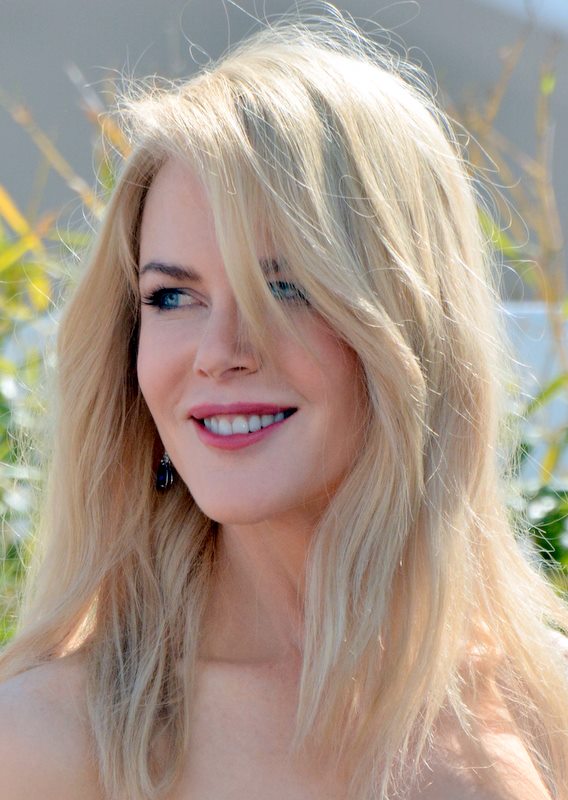
นิโคล คิดแมน

| name = นิโคล คิดแมน
| image = Nicole Kidman Cannes 2017 2.jpg
| caption = เทศกาลภาพยนตร์กาน ปี 2017
| birthname = นิโคล แมรี คิดแมน
| location = โฮโนลูลู รัฐฮาวาย สหรัฐอเมริกา
| children = 4
| yearsactive = 1983-ปัจจุบัน
| academyawards = สาขานักแสดงนำหญิงยอดเยี่ยม 2003 The Hours
| emmyawards = สาขานักแสดงนำหญิงยอดเยี่ยมในซีรีส์สั้น 2017 Big Little Lies สาขาซีรีส์สั้นที่โดดเด่น 2017 Big Little Lies
| goldenglobeawards = สาขานักแสดงนำหญิงยอดเยี่ยม - ภาพยนตร์เพลงหรือตลก 1996 To Die For 2002 Moulin Rouge!สาขานักแสดงนำหญิงยอดเยี่ยม - ภาพยนตร์ดรามา 2003 The Hours
| baftaawards = สาขานักแสดงนำหญิงยอดเยี่ยม 2003 The Hours
| ตุ๊กตาทอง =
| สุพรรณหงส์ =
| ชมรมวิจารณ์บันเทิง =
| โทรทัศน์ทองคำ =
นิโคล แมรี คิดแมน () เกิดวันที่ 20 มิถุนายน ค.ศ. 1967 เป็นนักแสดง นักร้อง ผู้กำกับภาพยนตร์ และนักมนุษยธรรมชาวออสเตรเลีย เริ่มเข้าสู่วงการผ่านการแสดงในภาพยนตร์และรายการโทรทัศน์ของออสเตรเลีย คิดแมนเริ่มเป็นที่รู้จักจากภาพยนตร์ระทึกใจเรื่อง "Dead Calm" (1989) และมีผลงานการแสดงหลากหลายเรื่องในช่วงต้นปี 1990 เธอเริ่มเป็นที่จดจำของคนทั่วโลกจากผลงานการแสดงของเธอเรื่อง "Days of Thunder" (1990), "Far and Away" (1992) และ "Batman Forever" (1995) หลังประสบความสำเร็จทางด้านภาพยนตร์ในช่วงปลายปี 1990 แล้ว เธอก็ยังมีผลงานการแสดงในด้านดนตรีอีกคือ "มูแลงรูจ!|Moulin Rouge!" (2001) ที่ทำให้คิดแมนคว้ารางวัลลูกโลกทองคำเป็นครั้งที่สอง และได้รับเสนอชื่อเข้าชิงรางวัลออสการ์ สาขานักแสดงนำหญิงยอดเยี่ยม นอกจากนี้บทบาทการแสดงของเธอในฐานะ "Virginia Woolf " จากภาพยนตร์ดราม่าเรื่อง "The Hours" (2002) ยังได้รับคำวิจารณ์ที่ยอดเยี่ยมและทำให้เธอได้รับรางวัลออสการ์ สาขานักแสดงนำหญิงยอดเยี่ยมและรางวัลแบฟตา|รางวัลแบฟตา สาขานักแสดงนำหญิงยอดเยี่ยม
ผลงานภาพยนตร์อื่น ๆ ที่ประสบความสำเร็จของคิดแมนยังมีเรื่อง "วิบากรัก สมรภูมิรบ|Cold Mountain" (2003), "Ther Interpreter" (2005), "เพนกวินกลมปุ๊กลุกขึ้นมาเต้น|Happy Feet" (2006) และ "Australia" (2008) งานแสดงของเธอในปี 2010 เรื่อง "Rabbit Hole" (ซึ่งเป็นงานกำกับของเธอเอง) ได้ทำให้เธอได้ถูกเสนอชื่อเข้าชิงรางวัลออสการ์ สาขานักแสดงนำหญิงยอดเยี่ยม คิดแมนยังได้เป็นทูตสันทวไมตรีให้กับกองทุนเพื่อเด็กแห่งสหประชาชาติ|ยูนิเซฟ ตั้งแต่ปี 1994 และให้กับกองทุนสหประชาชาติเพื่อการพัฒนาสตรี|ยูนิเฟม ตั้งแต่ปี 2006 "UNIFEM Goodwill Ambassador Nicole Kidman" . Unifem.org. January 2006. งานของคิดแมนทำให้เธอได้รับตำแหน่ง Star ในฮอลลีวูดวอล์กออฟเฟม, สามรางวัลลูกโลกทองคำ, หนึ่งรางวัลแบฟตา และหนึ่งรางวัลออสการ์ ในปี 2006 คิดแมนถูกตั้งให้เป็น Companion of the Order of Australia ซึ่งถือเป็นเกียรติยศอันสูงสุดของประชาชนชาวออสเตรเลีย และยังได้เป็นนักแสดงหญิงที่มีค่าตัวสูงสุดในอุตสาหกรรมภาพยนตร์ เนื่องจากเธอเกิดที่รัฐฮาวาย สหรัฐอเมริกา และพ่อแม่เป็นชาวออสเตรเลีย จึงทำให้คิดแมนถือสัญชาติทั้งออสเตรเลียและสหรัฐอเมริกา
== ประวัติ ==
=== ช่วงแรกของชีวิต ===
นิโคล คิดแมน เป็นชาวออสเตรเลีย แต่เธอเกิดที่เมืองโฮโนลูลูบนเกาะฮาวาย ในช่วงที่คุณพ่อนักชีวะเคมีของเธอ พาคุณแม่ซึ่งเป็นทั้งพยาบาลและครู ไปอยู่ที่นั่นเพื่อทำงานวิจัย เมื่องานวิจัยของคุณพ่อเสร็จสมบูรณ์ ทั้งครอบครัวจึงได้ย้ายกลับออสเตรเลีย คิดแมนชื่นชอบศิลปะตั้งแต่ยังเด็ก โดยเฉพาะอย่างยิ่งการเต้นรำและการแสดง เธอเรียนบัลเล่ต์ตั้งแต่อายุ 3 ขวบ และได้แสดงฝีมือการแสดงครั้งแรกตอนอายุ 6 ขวบ ในละครเกี่ยวกับการประสูติของพระเยซูคริสต์ พออายุได้ 10 ขวบ เธอเข้าเรียนการแสดงในโรงเรียนการละครแห่งหนึ่ง และได้เข้าฝึกแสดงที่โรงละครเยาวชน เซนต์มาร์ติน (St. Martin?s Youth Theatre) ในกรุงเมลเบิร์น และที่โรงละครฟิลลิปสตรีท (Phillip Street Theatre) ในนครซิดนีย์
คิดแมนก้าวสู่อาชีพนักแสดงอย่างเต็มตัวเมื่ออายุ 14 ปี ในภาพยนตร์โทรทัศน์เรื่อง Bush Christmas (1983) จากนั้นกับ BMX Bandits ในปีเดียวกัน เธอแสดงหนังทางโทรทัศน์อีกหลายเรื่อง จนได้บทสำคัญ ในมินิซีรีส์ผลงานของผู้กำกับ จอห์น ดุยแกน เรื่อง Vietnam ชีวิตส่วนตัวนิโคลนับถือศาสนาคริสต์นิกายโรมันคาทอลิก
=== แจ้งเกิด ===
ในปี 1989 คิดแมนได้รับบทนำในหนังเรื่อง Dead Calm ของ ฟิลลิป นอยซ์ ซึ่งเป็นหนังไซโคแนวตื่นเต้น ในปีเดียวกันนั้นชื่อเสียงของเธอก็เริ่มโด่งดังขึ้นอีก เมื่อเธอแสดงนำในหนังทางโทรทัศน์เรื่อง Bangkok Hilton ในบทหญิงสาวที่ถูกจำคุกในประเทศไทยในข้อหาลักลอบขนยาเสพย์ติดโดยที่ไม่ได้เป็นผู้กระทำผิด
คิดแมน เริ่มเป็นที่รู้จักทั่วเอเชียแปซิฟิก ในปี 1989 ทอม ครู๊ซ เลือกเธอให้แสดงนำคู่กับเขา ในหนังอเมริกันเรื่องแรกของเธอ คือ Days of Thunder (1990) ของ โทนี่ สก๊อตต์ หนังเรื่องนี้ทำให้ คิดแมน และ ครู๊ซ พบรักกัน จนได้แต่งงานกัน ในเดือนธันวาคมปีที่หนังออกฉาย คิดแมนมีหนังฮอลลีวูดตามออกมาอีกอย่างสม่ำเสมอ เช่น Billy Bathgate (1991) ที่ได้ร่วมแสดงกับ ดัสติน ฮอฟฟ์แมน และ บรู๊ซ วิลลิส, Far and Away (1992) ซึ่งแสดงนำคู่กับครู๊ซอีกครั้ง และยังมี Batman Forever (1995)
=== ช่วงประสบความสำเร็จ ===
ในที่สุด คิดแมนก็เป็นที่ยอมรับถึงความสามารถด้านการแสดงของเธอ และได้รับเสียงชื่นชมจากบรรดานักวิจารณ์ ในภาพยนตร์เรื่อง To Die For (1995) ของ กัส แวง แซง และยังได้รับบท อิซาเบล อาร์เชอร์ ใน The Portrait of a Lady (1996) ซึ่ง เจน แคมเปียน ดัดแปลงจากวรรณกรรมคลาสสิกของ เฮนรี่ เจมส์ นับจากนั้น เธอก้าวขึ้นเป็นนักแสดงหญิงที่มาแรงที่สุดในฮอลลีวูด
หลังจากนั้น
ประชันบทกับดาราชั้นนำในหนังดัง ๆ อีกหลายเรื่อง เช่น The Peacemaker (1997) ที่แสดงคู่กับ จอร์จ คลูนีย์, Practical Magic (1998) ที่ประกบกับ แซนดร้า บุลล็อก เป็นต้น และเธอได้หวนสู่ละครเวที ในเรื่อง The Blue Room ซึ่งเธอแสดงหลายบท และหนึ่งในตัวละครที่เธอแสดงนั้น มีฉากนู๊ดที่สร้างความเกรียวกราวทั้งในหมู่ผู้ชมและนักวิจารณ์ โดยบรรดานักวิจารณ์ต่างยกย่องชมเธอ และการแสดงละครเวทีเรื่องนี้ก็เต็มทุกรอบ ทั้งในลอนดอนและนิวยอร์ก เรื่องนี้ยังทำให้เธอได้รับการเสนอชื่อเข้าชิงรางวัล Evening Standard Award and Olivier
ต่อมาในปี 1999 คิดแมนรับบทนำเป็นแม่บ้านชาวแมนฮัตตัน ใน Eyes Wide Shut ของ สแตนลีย์ คูบริค ซึ่งมี ทอม ครู๊ซ ร่วมแสดงด้วยในบทสามีของเธอที่มีอาชีพเป็นหมอ เรื่องนี้ได้รับเสียงวิจารณ์ทั้งในแง่บวกและลบ แต่สำหรับคิดแมน เธอได้รับเสียงวิจารณ์ที่ดีที่สุดเท่าที่เธอเคยได้รับมา ในปีต่อมา ได้แสดงภาพยนตร์เรื่อง Birthday Girl ของ เจซ บัทเตอร์เวิร์ธ และ Moulin Rouge! ของ บาซ เลอร์แมนน์
เมื่อต้นเดือนกุมภาพันธ์ปี 2001 ทอม ครู๊ซ ได้ยื่นคำฟ้องหย่าขาดจากคิดแมน ครู๊ซให้สาเหตุการหย่าในคำร้องว่า เกิดจากความแตกต่าง ที่ไม่สามารถปรับเข้าหากันได้ หลังจากประกาศแยกทางกันแล้ว ทั้งคู่ต่างเก็บตัวเงียบ และพยายามหลีกเลี่ยงการพบปะ หรือให้สัมภาษณ์กับนักข่าว อย่างไรก็ตาม ช่วงที่ใช้ชีวิตอยู่ด้วยกัน ทั้งคู่ได้รับอุปการะเด็ก 2 คนเป็นบุตรบุญธรรม คือ คอเนอร์ และ อิซาเบลล่า และแม้จะแยกทางกันแล้ว ทั้งคู่จะยังคงช่วยกันอุปการะเด็กทั้งคู่อยู่เช่นเดิม
หลังจากที่ นิโคล คิดแมน ประสบความสำเร็จจาก Moulin Rouge! ในปีเดียวกันนี้ก็มีหนังสยองขวัญเรื่องเยี่ยมอีกเรื่องคือ The Others (2001 film)|The Others ที่ได้คำวิจารณ์ดีเยี่ยมทำให้ นิโคล คิดแมน มีชื่อเข้าชิงรางวัลออสการ์ครั้งแรกจาก Moulin Rouge! และเข้าชิงรางวัลลูกโลกทองคำ ทั้ง Moulin Rouge! และ The Others
หลังจากที่ปี 2001 เป็นปีที่ประสบความสำเร็จแล้วมาในปี 2002 ถือเป็นการประสบความสำเร็จทางการแสดงอย่างแท้จริงเมื่อเธอรับบทเป็น Virginia Woolf หญิงสาวที่มีความสับสนด้านอารมณ์ ภาพยนตร์เรื่องนี้ยังได้ จูเลียน มัวร์ และ เมอรีล สตรีป มานำแสดงด้วยภาพยนตร์เรื้อง The Hours (film)|The Hours นี้ทำให้ นิโคล คิดแมน ได้รางวัลนักแสดงนำหญิงยอดเยี่ยมจาก 3 สถาบันสำคัญคือ รางวัลออสการ์,รางวัลบาฟต้า และ รางวัลลูกโลกทองคำ
ในปี 2003 เธอยังมีภาพยนตร์ที่เธอนำแสดงทั้ง 3 เรื่องเรื่องแรกคือ Dogville ผลงานกำกับและเขียนบทโดย Lars von Trier
ต่อด้วย The Human Stain ที่เธอนำแสดงคู่กับ แอนโธนี่ ฮอปกิ้นส์ กำกับภาพยนตร์โดย Robert Benton และปิดท้ายด้วย Cold Mountain หน้งที่ได้นักแสดงชั้นนำหลายคนมานำแสดงเช่น จู้ด ลอว์ เรเน่ เซลล์เวเกอร์,นาตาลี พอร์ตแมน เป็นต้นหนังเรื่องนี้กล่าวถึงหญิงสาวที่รอการกลับมาของแฟนหนุ่มที่ไปร่วมทำศึกสงครามหนังเรื่องนี้กำกับภาพยนตร์โดยแอนโทนี มิงเกลลาและได้เข้าชิงรางวัลออสการ์ถึง 7 สาขาและนิโคล คิดแมนก็เข้าชิงนักแสดงนำหญิงอีกครั้งในรางวัลลูกโลกทองคำ
แต่ นิโคล คิดแมนก็พลาดโอกาสที่จะนำแสดงร่วมกับ แบรด พิตต์ ในหนังเรื่อง Mr.& Mrs. Smith โดยที่ทีมงานวางตัวไว้แล้วว่าจะให้ นิโคล คิดแมน และ แบรด พิตต์ มาร่วมแสดงกันแต่ นิโคล คิดแมน ก็ได้ขอถอนตัวออกไปเนื่องจากมีปัญหากันเรื่องสัญญาและ แองเจลิน่า โจลี่ ก็มารับบทนี้แทน
ในปี 2004 เธอได้แสดงหนังคอมเมดี้เรื่อง The Stepford Wives ของผู้กำกับ Frank Oz โดยหนังเรื่องนี้เป็นการนำมาสร้างใหม่จากปี 1975 ที่ Katharine Ross นำแสดงเอาไว้และยังมีหนังดราม่าเรื่อง Birth ที่ทำให้เธอเข้าชิงรางวัลลูกโลกทองคำอีกครั้ง
ในปี 2005 มีหนัง 2 เรื่องที่เธอนำแสดงเรื่องแรกคือ The Interpreter ทีได้แสดงร่วมกับ ฌอน เพนน์ เรื่องราวเกี่ยวกับหญิงสาวที่ได้ยินการการวางแผนลอบสังหารผู้นำทำให้เธออยู่ในอันตราย กำกับภาพยนตร์โดย Sydney Pollack อีกเรื่องหนังคอมเมดี้จากซีรีส์สุดฮิตเรื่อง Bewitched นำแสดงร่วมกับ วิล เฟอร์เรลล์ เรื่องราวกล่าวถึงแม่มดที่อยากจะเป็นมนุษย์ธรรมดาแต่แล้วเธอก็ตกหลุดรักหนุ่มพระเอกทีวีที่เอาแต่ใจและเห็นแก่ตัว กำกับโดย Nora Ephron
ในปี 2006 นิโคล ได้แต่งงานอีกครั้งกับ คีธ เออร์เบิร์น โดยที่ทำพิธีแต่งงานกันที่ ออสเตรเลีย โดยนักแสดงฮอลลีวู้ดมากมายที่มาร่วมงานเช่น รัชเซล โคลว์ นาโอมิ วัตต์ เป็นต้นและในปีเดียวกันอดีตสามีเก่า ทอม ครูซ ก้ได้แต่งงานกับ Katie Holmes และมีลูกด้วยกันโดยที่ ทอม ครูซ กล่าวว่าการแต่งงานใหม่ครั้งนี้เขาอยากให้ นิโคล คิดแมน มาร่วมพิธีเป็นอย่างมากแต่ นิโคล ส่งของชำร่วยไปงานเท่านั้น
ปี 2006 นิโคล มีผลงาน 2 เรื่องคือพากย์เป็น Norma Jean ใน Happy Feet อีกเรื่องคือหนังดราม่าเรื่อง Fur: An Imaginary Portrait of Diane Arbus เธอรับบทเป็นช่างภาพที่สงสัยว่าทำไมชายหนุ่มข้างห้องถึงได้ใส่หน้ากากตลอดเวลาทำให้เธอสนใจจะถ่ายภาพของเขา กำกับโดย Steven Shainberg
ปี 2007 มีหนังของเธอถึง 3 เรื่องคือ The Invasion เป็นเรื่องราวเกี่ยวกับเอเลี่ยนที่มาจากนอกโลกและจะเข้ามาเปลี่ยนร่างกายเราตอนเราหลับ ทำให้เธอห้ามหลับเพื่อจะช่วยชีวิตลูกไว้อีกเรื่องคือ Margot at the Wedding ที่นำแสดงร่วมกับ แจ็ค แบล็ค และ เจนนิเฟอร์ เจสัน ลีย์ หนังเป็นแนวดราม่า คอมเมดี้ กำกับและเขียนบทโดย Noah Baumbach เรื่องสุดท้ายคือ The Golden Compass เรื่องนี้เธอพลิกบทบาทมาเล่นร้ายเป็นเรื่องแรกโดยเธอรับบทเป็น Marisa Coulter ผู้ที่อยู่เบื้องหลังการหายตัวไปของเด็กและมีความต้องการที่จะครองเข็มทิศทองคำ
ส่วนในปี 2008 นั้นมีหนังเรื่อง Australia ผลงานกำกับโดยบาซ เลอร์แมนน์ ทั้งสองกลับมาร่วมงานกันอีกครั้งหลังจากที่ประสบความสำเร็จจาก Moulin Rouge โดยเธอจะแสดงคู่กับ ฮิวจ์ แจ๊คแมน จะเล่าเรื่องราวในยุคก่อนสงครามโลกครั้งที่ 2 หญิงสาวผู้ดีคนหนึ่ง (คิดแมน) ได้รับมรดกจากสามีเป็นฟาร์มขนาดใหญ่ทางตอนเหนือของออสเตรเลีย แต่ผู้มีอำนาจในท้องถิ่นกลับพยายามจะฮุบมันไว้ เธอจึงต้องอาศัยความช่วยเหลือจากคนเลี้ยงสัตว์ (แจ็คแมน) ให้ช่วยต้อนฝูงสัตว์หนีผ่านภูมิประเทศยาวไกลและเต็มไปด้วยอันตราย
แต่หลังจากนั้นก็ต้องถอนตัวออกจากโปรเจ็กต์ The Reader ของผู้กำกับ Stephen Daldry เนื่องจากเธอได้ตั้งครรภ์กะทันหันทำให้บท Hanna Schmitz ตกไปเป็นของ เคต วินสเล็ต และในบทนี้เองทำให้เธอได้รางวัลออสการ์สาขาดารานำหญิง
อย่างที่กล่าวในปีนี้เองเธอได้ตั้งครรภ์กับสามี คีธ เออร์เบิร์น และให้กำเนิดลูกสาวเมื่อเช้าวันจันทร์ที่ 7 ก.ค. 2008 ในอเมริกาโดยที่เธอได้ตั้งชื่อลูกสาวของเธอว่า Sunday Rose Kidman Urban
ในปี 2009 เธอได้ร่วมแสดงในหนังเพลงเรื่อง Nine ของผู้กำกับ Rob Marshall โดยในหนังเรื่องนี้เธอได้ร่วมงานกับนักแสดงชื่อดังหลายคนเช่น แดเนี่ยล เดย์ ลิววิส,เคท ฮัดสัน,เพเนโลพี ครูซ,มารีออน โกติญาร์ด,จูดี้ เด็นช์,โซเฟีย ลอเรน,สเตซี่ เฟอร์กูสัน โดยที่เธอจะรับบท Claudia Nardi นางเอกชื่อดังเจ้าประจำของ Guido Contini(แดเนี่ยล เดย์ ลิววิส)กำหมดฉาย 26 พฤศจิกายน 2009
ในปี 2010 เธอได้นำแสดงและโปรดิวเซอร์ในภาพยนตร์เรื่อง Rabbit Hole เธอรับบท Becca แม่ผู้โศกเศร้าที่สูญเสียลูกชายคนเดียวจากอุบัติเหตุเธอกับสามีจึงต้องค้นหาความหมายของชีวิตกันอีกครั้งนอกจากนี้แล้วยังได้เลือกให้ แอรอน เอ็คฮาร์ท มารับบทสามีของเธอด้วยตนเองอีกด้วย และจากหนังเรื่องนี้ทำให้ นิโคล คิดแมน กลับมาได้รับคำวิจารณ์ที่ดีเยี่ยมจนทำให้เธอได้รับการเสนอชื่อเข้าชิงรางวัล ออสการ์ สาขาดารานำหญิงอีกครั้ง
ปี 2011 เธอได้แสดงรับเชิญในภาพยนตร์ตลกเรื่อง Just Go With It โดยเธอรับบทเป็น Devlin Adams สาวสวยผู้มั่นใจในตัวเองและยังเป็นเพื่อนรักและคู่แค้นของ เจนนิเฟอร์ อนิสตัน ในเรื่องอีกด้วย ผลงานอีกเรื่องคือ Trespass หนังทริลเลอร์ของผู้กำกับ โจล ชูเมคเกอร์ และยังร่วมงานกับ นิโคลลาส เคจ เป็นเรื่องแรกอีกด้วย หนังใช้ทุนสร้าง 35 ล้านดอลล่าร์สหรัฐ เป็นเรื่องราวของไคล์ จอห์นสัน กับซาร่าห์ ภรรยาที่ถูกกลุ่มผู้กรรโชกทรัพย์ลักพาตัวไป และวัฏจักรของวงการทรยศหักหลัง และการหลอกลวงที่เผยออกมา ท่ามกลางสภาพการณ์ที่สุดกดดัน
และในปีนี้เองเธอได้ประกาศอย่างเป็นทางการเมื่อเช้าของวัน จันทร์ที่ 17 ม.ค. เกี่ยวกับข่าวดีเรื่องทายาทคนที่ 2 ของพวกเขา หนูน้อยที่มีชื่อว่า เฟธ มาร์กาเร็ต คิดแมน เออร์เบิร์น ซึ่งลืมตาดูโลกเมื่อวันที่ 28 ธ.ค. 2010 ที่โรงพยาบาลใน แนชวิลล์ รัฐเทนเนสซี
ปี 2012 เธอมีภาพยนตร์ 2 เรื่องเรื่องแรกของผู้กำกับ ลี แดเนียล เธอรับบท Charlotte Bless สาวผู้ตกหลุมรักนักโทษในคุกในบทนี้ของเธอถือว่าเป็นบทที่แรงที่สุดในอาชีพนักแสดงเพราะเธอต้องแสดงบทที่มีความก้าวร้าวตลอดทั้งเรื่องแต่บทนี้ก็ทำให้เธอเข้าชิงนักแสดงสมทบหญิงยอดเยี่ยม ลูกโลกทองคำ และอีกหลายสถาบันแต่ถูกเมินในเวที ออสการ์ ส่วนอีกเรื่องคือ Hemingway & Gellhorn เธอรับบทเป็น Martha Gellhorn นักข่าวในสงครามโลกหนังเรื่องนี้เป็นหนังที่ฉายทางทีวีเรื่องแรกของเธอและบทนี้ก็เข้าชิงนำหญิงยอดเยี่ยมทั้ง ลูกโลกทองคำ และ เอมมี่ อวอร์ดส์
== Filmography ==
| class="wikitable sortable"
|+ Feature films and television
|-
! Year
! Title
! Role
! class="unsortable" | Notes
|-
| 1983
| "BMX Bandits (film)|BMX Bandits"
| Judy
|
|-
| 1983
| "Bush Christmas"
| Helen
|
|-
| 1983
| "Five Mile Creek"
| Annie
| TV series
|-
| 1983
| "Skin Deep (1985 film)|Skin Deep"
| Sheena Henderson
| TV film
|-
| 1983
| "Chase Through the Night"
| Petra
| TV film
|-
| 1984
| "Matthew and Son"
| Bridget Elliot
| TV film
|-
| 1984
| '
| Julia Matthews
|
|-
| 1984
| '
| Simone Jenkins
| Australian TV series - 2 episodes
|-
| 1985
| "Archer (film)|Archer's Adventure"
| Catherine
| TV film
|-
| 1985
| "Winners"
| Carol Trig
| TV series&nbsp;– 1 episode
|-
| 1986
| "Windrider"
| Jade
|
|-
| 1987
| "Watch the Shadows Dance (Nightmaster)"
| Amy Gabriel
|
|-
| 1987
| '
| Mary McAllister
|
|-
|1987
| "Room to Move"
| Carol Trig
| TV miniseries
|-
| 1987
| '
| Jill
| TV film
|-
| 1987
| "Vietnam (miniseries)|Vietnam"
| Megan Goddard
|Australian TV miniseries (10 episodes)
|-
| 1988
| "Emerald City (film)|Emerald City"
| Helen
|
|-
| 1989
| "Dead Calm (film)|Dead Calm"
| Rae Ingram
|
|-
| 1989
| "Bangkok Hilton"
| Katrina Stanton
|Australian TV miniseries (3 parts)
|-
| 1990
| "Days of Thunder"
| Dr. Claire Lewicki
|
|-
| 1991
| "Flirting (film)|Flirting"
| Nicola
|
|-
| 1991
| "Billy Bathgate (film)|Billy Bathgate"
| Drew Preston
|
|-
| 1992
| "Far and Away"
| Shannon Christie
|
|-
| 1993
| "Malice (film)|Malice"
| Tracy Kennsinger
|
|-
| 1993
| "My Life (film)|My Life"
| Gail Jones
|
|-
| 1995
| "To Die For"
| Suzanne Stone Maretto
|
|-
| 1995
| "Batman Forever"
| Dr. Chase Meridian
|
|-
| 1996
| '
| Isabel Archer
|
|-
| 1997
| '
| Dr. Julia Kelly
|
|-
| 1998
| "Practical Magic"
| Gillian Owens
|
|-
| 1998
| '
| Irene/Marie/Emma/Kelly
|
|-
| 1999
| "Eyes Wide Shut"
| Alice Harford
|
|-
| 2001
| "Moulin Rouge!"
| Satine
|
|-
| 2001
| "คฤหาสน์ สัมผัสผวา|The Others"
| Grace Stewart
|
|-
| 2001
| "ซื้อเธอมาปล้น|Birthday Girl"
| Sophia/Nadia
|
|-
| 2002
| '
| Virginia Woolf
|
|-
| 2003
| "Dogville"
| Grace Margaret Mulligan
|
|-
| 2003
| '
| Faunia Farley
|
|-
| 2003
| "วิบากรัก สมรภูมิรบ|Cold Mountain"
| Ada Monroe
|
|-
| 2004
| '
| Joanna Eberhart
|
|-
| 2004
| "Birth (film)|Birth"
| Anna
|
|-
| 2005
| '
| Silvia Broome
|
|-
| 2005
| "Bewitched (2005 film)|Bewitched"
| Isabel Bigelow/Samantha
|
|-
| 2006
| "Fur (film)|Fur"
| Diane Arbus
|
|-
| 2006
| "Happy Feet"
| Norma Jean
|
|-
| 2007
| '
| Dr. Carol Bennell
|
|-
| 2007
| "Margot at the Wedding"
| Margot
|
|-
| 2007
| '
| Marisa Coulter
|
|-
| 2008
| "Australia (2008 film)|Australia"
| Lady Sarah Ashley
|
|-
| 2009
| "Nine (film)|Nine"
| Claudia Jenssen
|
|-
| 2010
| "Rabbit Hole (film)|Rabbit Hole"
| Becca Corbett
| Also producer
|-
| 2011
| "Just Go with It"
| Devlin Adams
|
|-
| 2011
| "Trespass (2011 film)|Trespass"
| Sarah
|
|-
| 2012
| "Hemingway & Gellhorn"
| Martha Gellhorn
|
|-
| 2012
| '
| Charlotte Bless
|
|-
| 2013
| "Stoker (film)|Stoker"
| Evelyn 'Evie' Stoker
|
|-
| 2013
| '
| Patti Lomax
|
|-
| 2013
|"Grace of Monaco (film)|Grace of Monaco"
| Grace Kelly
| Complete
|-
| 2013
| "Anchorman: The Legend Continues"
|
| Post-production
|-
| 2014
| "Before I Go to Sleep (film)|Before I Go to Sleep"
| Christine Lucas
| Post-production
|
=== Producer ===
* "In The Cut" (2003)
* "Rabbit Hole" (2010)
* "Monte Carlo" (2011)
== อ้างอิง ==
* Nicole Kidman (นิโคล คิดแมน) nangdee.com
* International Movies DataBase ImDB.com
== แหล่งข้อมูลอื่น ==
หมวดหมู่:นักแสดงออสเตรเลีย
หมวดหมู่:นักแสดงนำหญิงยอดเยี่ยม รางวัลออสการ์
หมวดหมู่:บุคคลที่เคยนับถือลัทธิไซแอนโทโลจี
หมวดหมู่:บุคคลที่เปลี่ยนไปนับถือศาสนาคริสต์
หมวดหมู่:คริสต์ศาสนิกชนนิกายโรมันคาทอลิกชาวออสเตรเลีย
หมวดหมู่:ชาวออสเตรเลียเชื้อสายไอริช
หมวดหมู่:ชาวออสเตรเลียเชื้อสายสกอตแลนด์
หมวดหมู่:บุคคลจากโฮโนลูลู
หมวดหมู่:บุคคลจากซิดนีย์